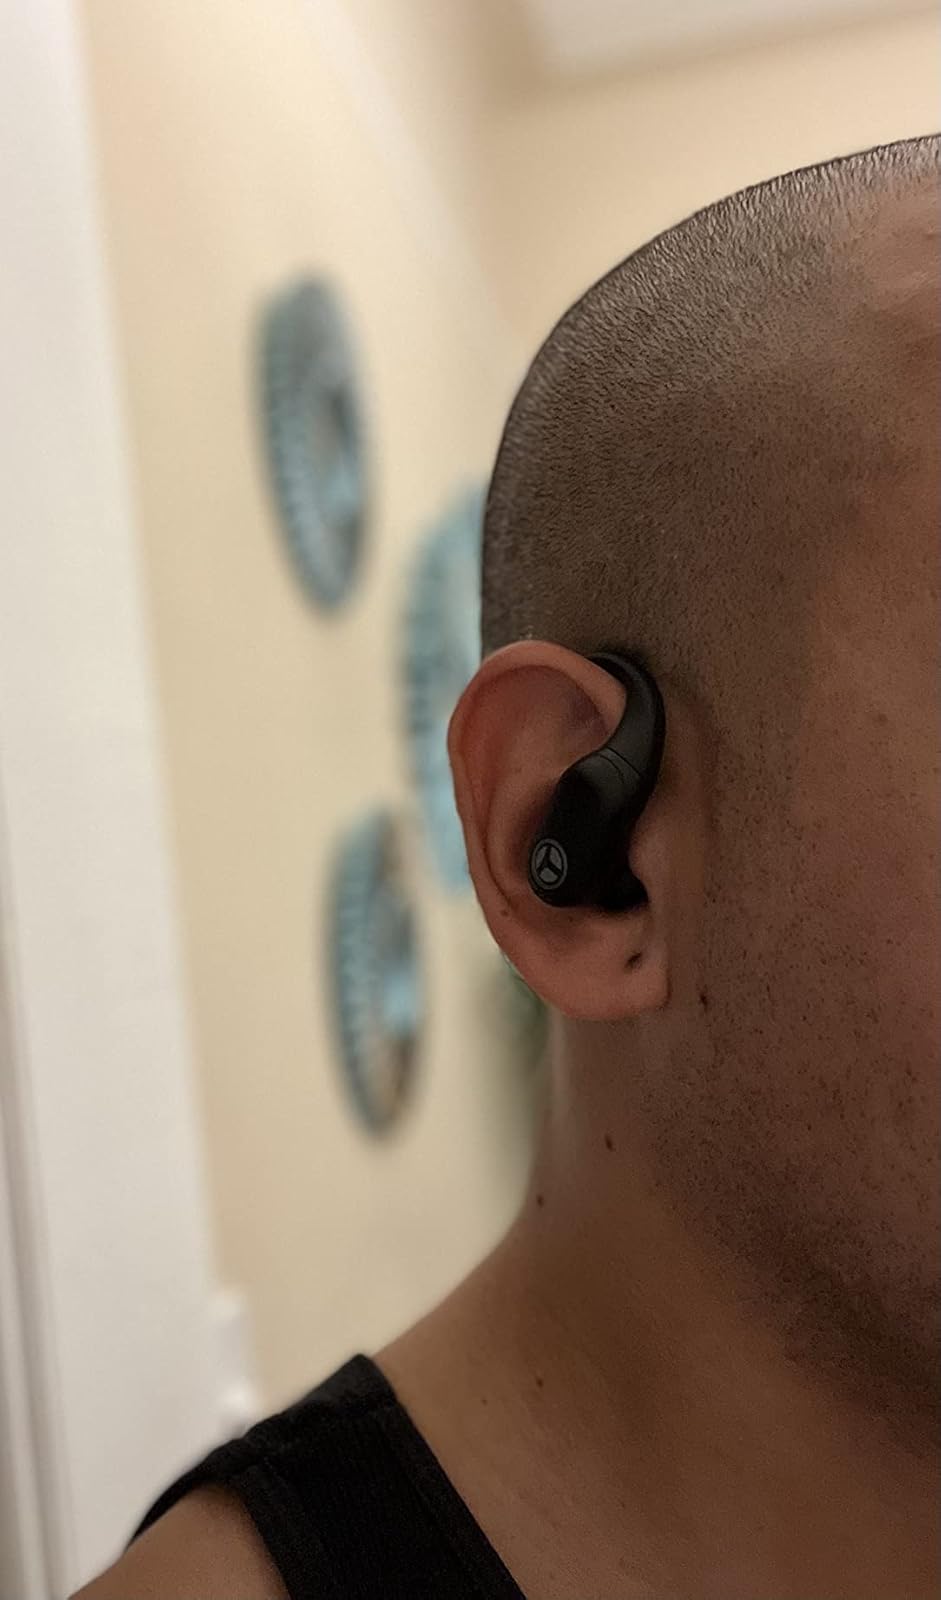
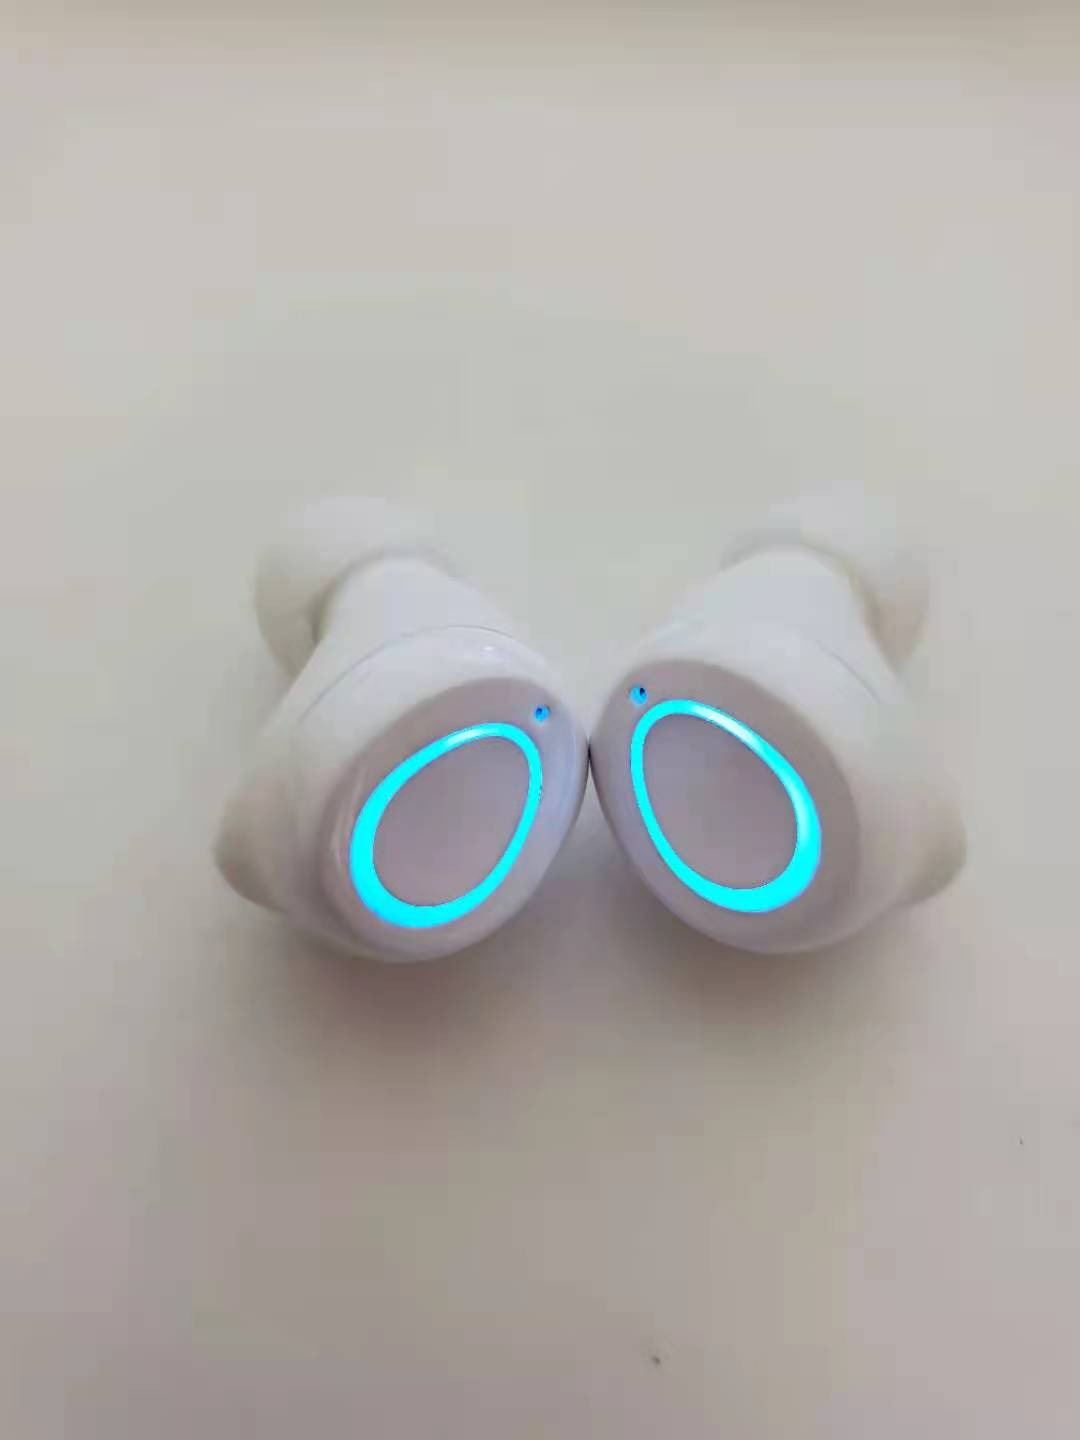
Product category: earbuds
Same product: no